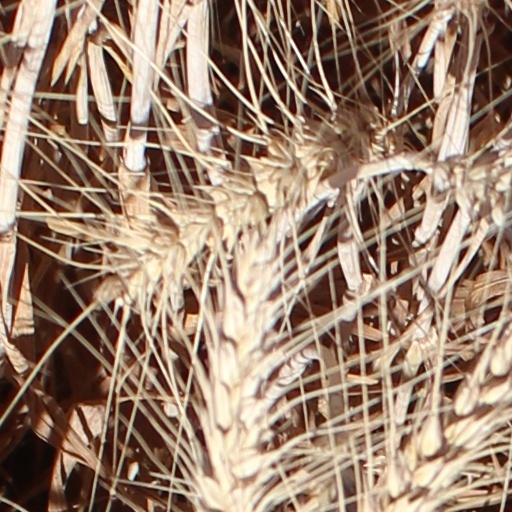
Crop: wheat